First Presbyterian Church (Cookeville, Tennessee)

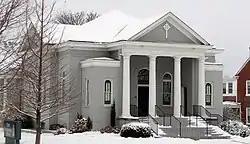
The church in 2011

The First Presbyterian Church is a Presbyterian Church (USA) church, and is the name of its historic church building, in Cookeville, Tennessee. The congregation was established in 1867; its building was constructed in 1910. It was designed in the Greek Revival architectural style. It has been listed on the National Register of Historic Places since December 28, 2010.